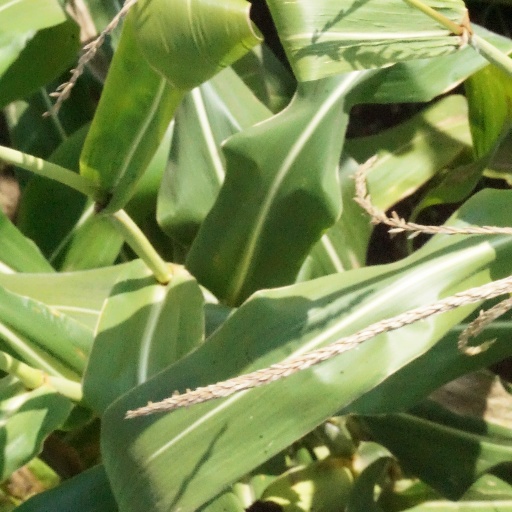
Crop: maize; corn